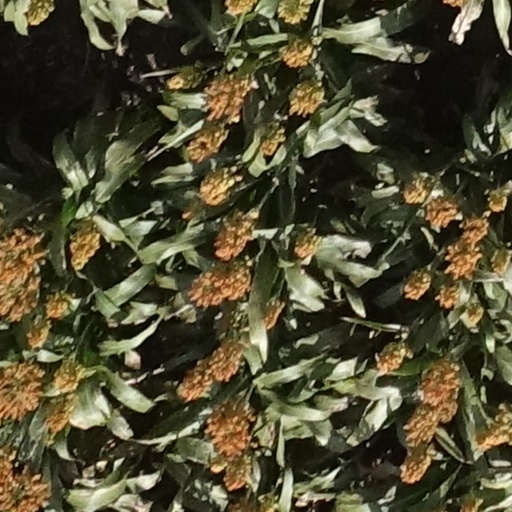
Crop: sorghum